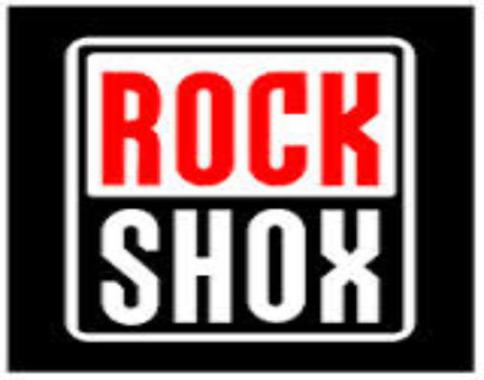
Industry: Transportation